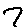
Label: 7